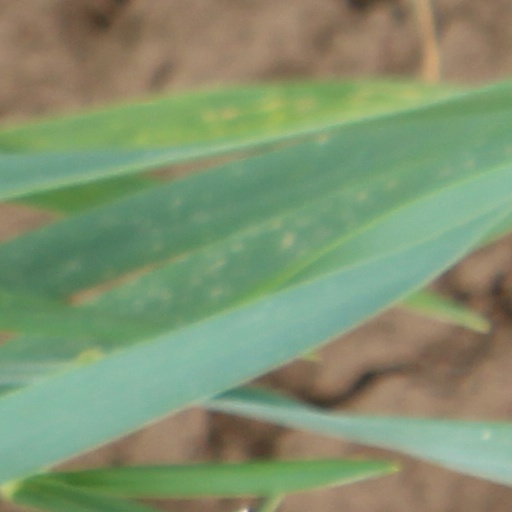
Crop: wheat